Sergio Maltagliati

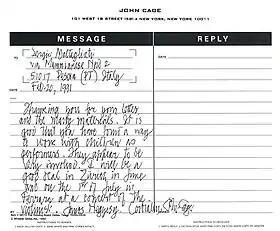
Letter written by John Cage

Since 1997, Sergio Maltagliati has dealt principally in music on the Internet and one of his first compositions intended for the network, "netOper@" a new, and the first Italian interactive work for the Web starting in the spring of 1997. The interactive work will be presented simultaneously in real and cyberspace. The Opera is realized with the collaboration of Pietro Grossi,